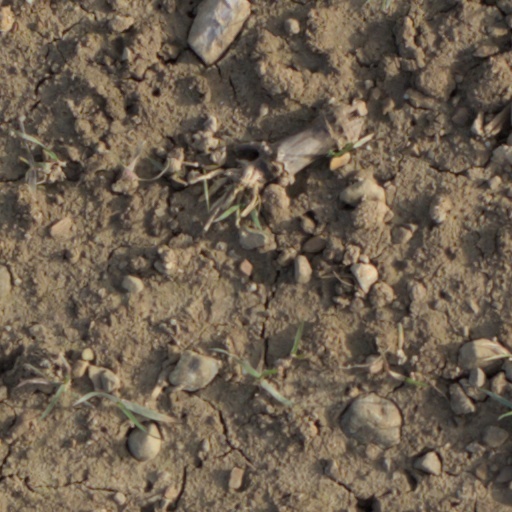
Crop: wheat